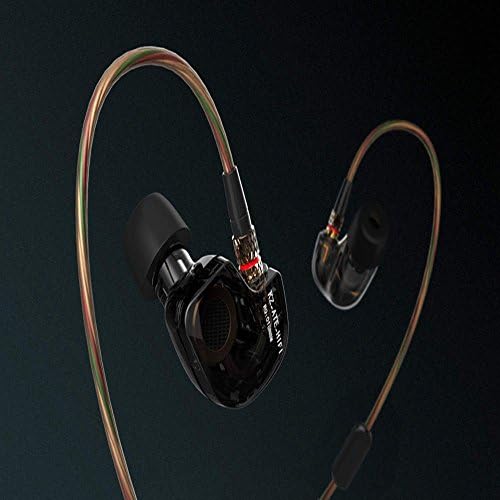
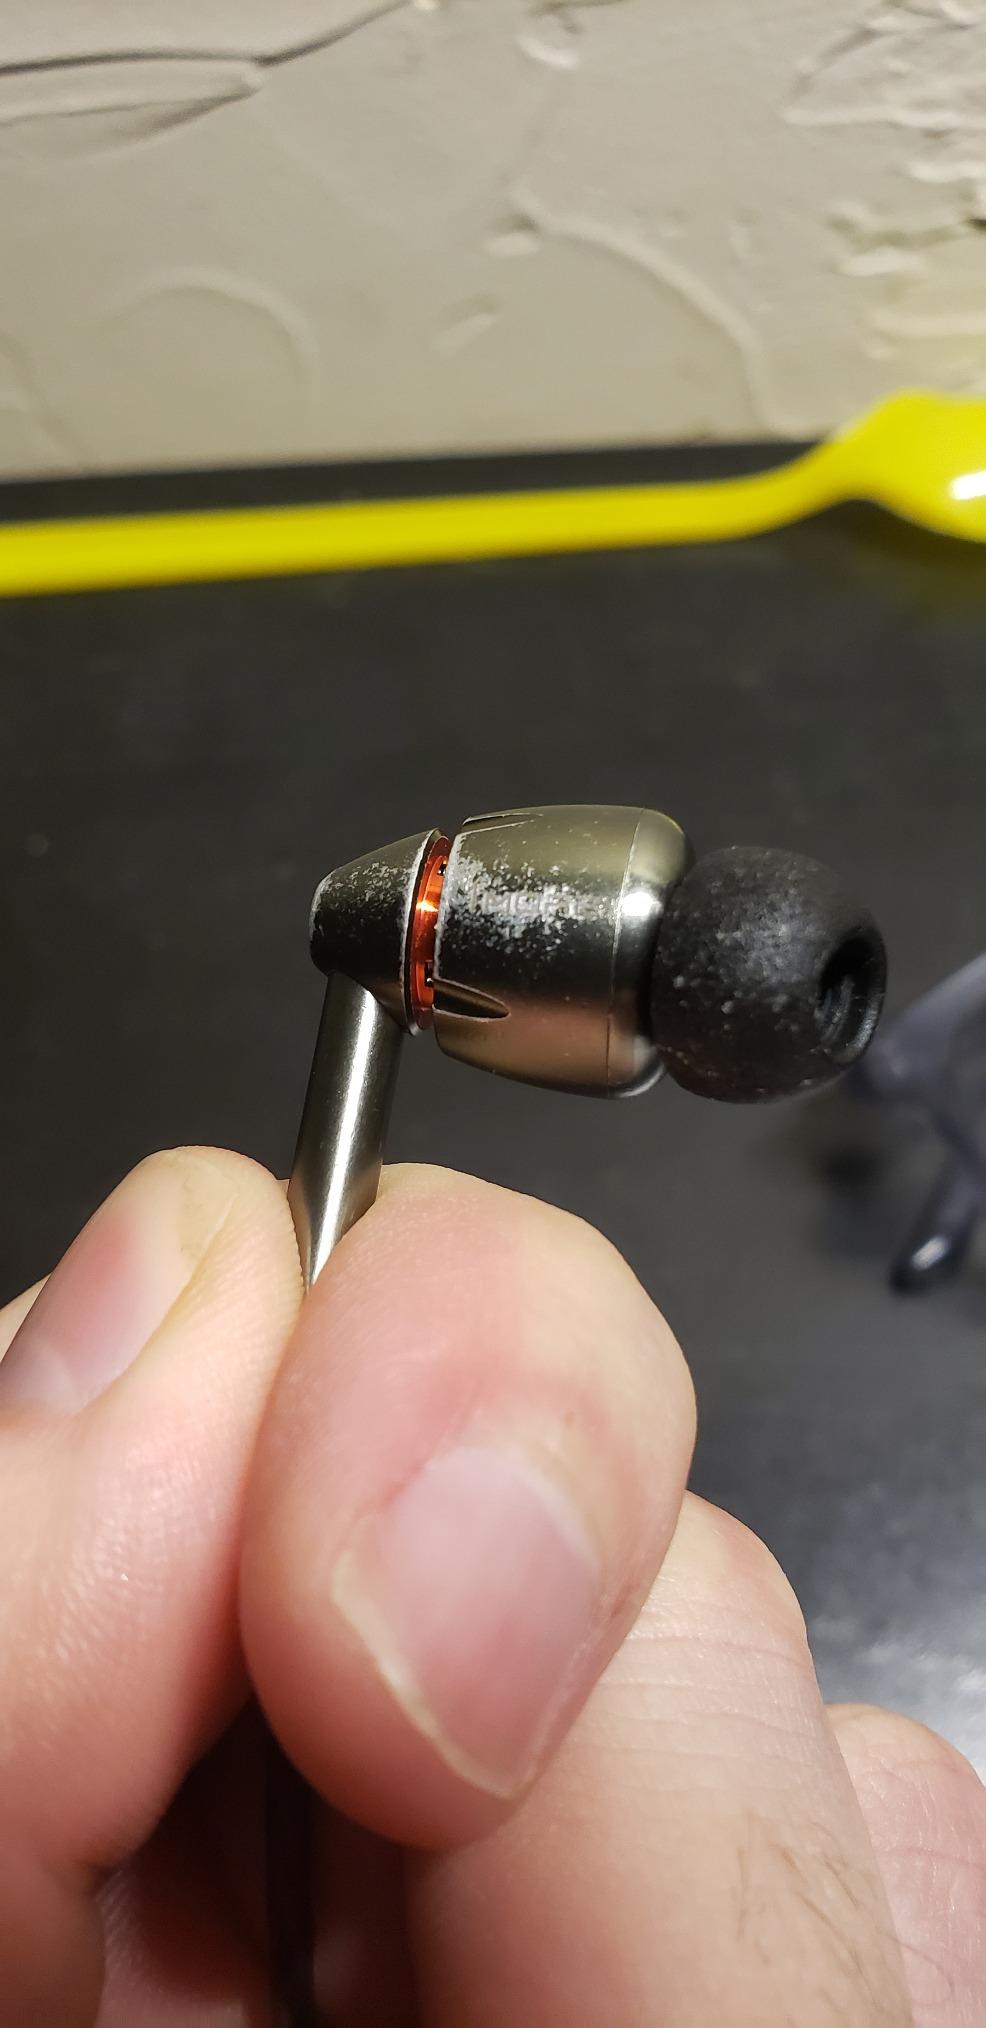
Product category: headphones
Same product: no